Gunahon Ka Devta (1967 film)

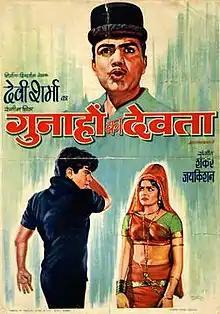
Theatrical release poster

Gunahon Ka Devta ( "Deity of the Sins") is a 1967 Hindi-language drama film, produced and directed by Devi Sharma under the Janta Chitra banner. It stars Jeetendra, Rajshree and music composed by Shankar Jaikishan.